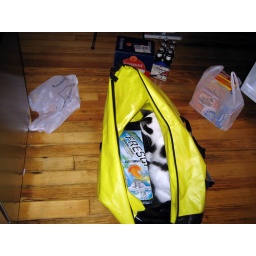
Moo in my bike trailer's bag